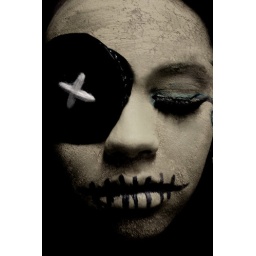
there's magic in science, in every plastic bottle of tranquilizers, there's an apple for my sleeping beauty.